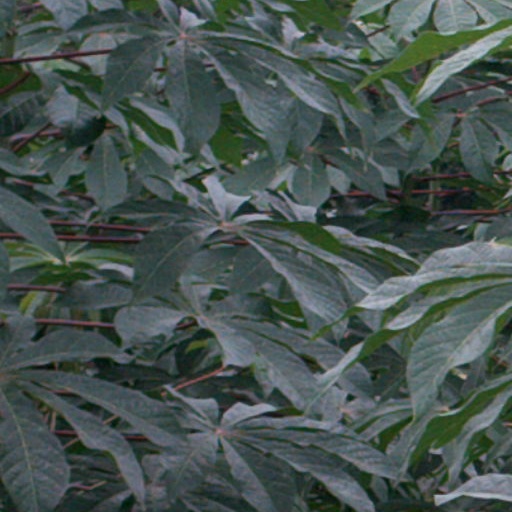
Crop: cassava